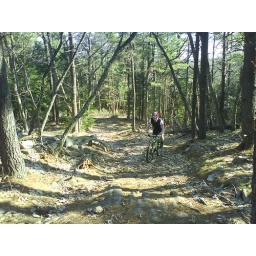
mountain biking 2nd and 3rd hill of mount agamenticus in york, me